Sirimavo Bandaranaike Vidyalaya

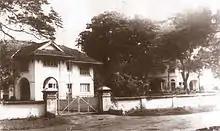
"The site donated by the government for the eshtablishment of the school in 1972"

Sirimavo Bandaranaike Vidyalaya was inaugurated on 1 January 1973, as Stanmore Crescent Primary School with five teachers and 149 students under the guidance of Wimala Liyanage, the founding principal. The school's name was "Stanmore Crescent Primary School" and consisted of classes up to grade five.